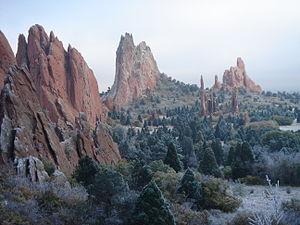
Le Garden of the Gods est un parc public de la ville de Colorado Springs, dans l'État du Colorado, aux États-Unis. C'est un site remarquable protégé. Les formations rocheuses rouges du Garden of the Gods ont été créées lors d'un bouleversement géologique le long d'une ligne de fracture naturelle il y a des millions d'années.